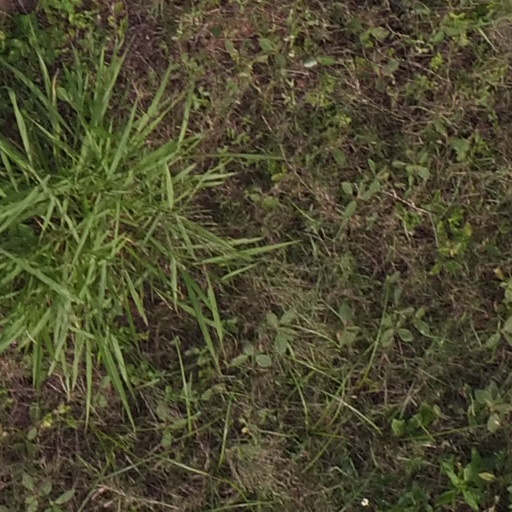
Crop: maize; corn